Chevrolet Camaro (sixth generation)

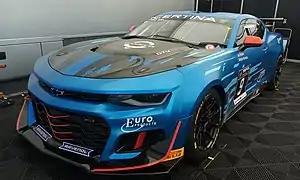
Chevrolet Camaro GT4

The first special edition of the new Camaro became available in 2017. Available on 2LT and 2SS models in both coupé and convertible body styles, the 50th Anniversary Special Edition includes Nightfall Gray Metallic exterior paint, unique 20-inch aluminum-alloy wheels and wheel center caps, the RS Appearance Package (for LT/2LT models only), an orange 50th Anniversary exterior decal package with hood and rear trunk lid stripes, a "FIFTY" emblem on each front fender, a Nightfall Gray Metallic-painted front splitter, orange-painted front and rear brake calipers (front only for LT/2LT), black leather-and-Alcantara-trimmed seating surfaces with orange color accent stitching (including stitching on the dashboard, door panels, and steering wheel), and special door sill plates. However, all 2017 Chevrolet Camaro models received the same "FIFTY" badge on the bottom of the three-spoke steering wheel to commemorate the Camaro's 50th Anniversary.